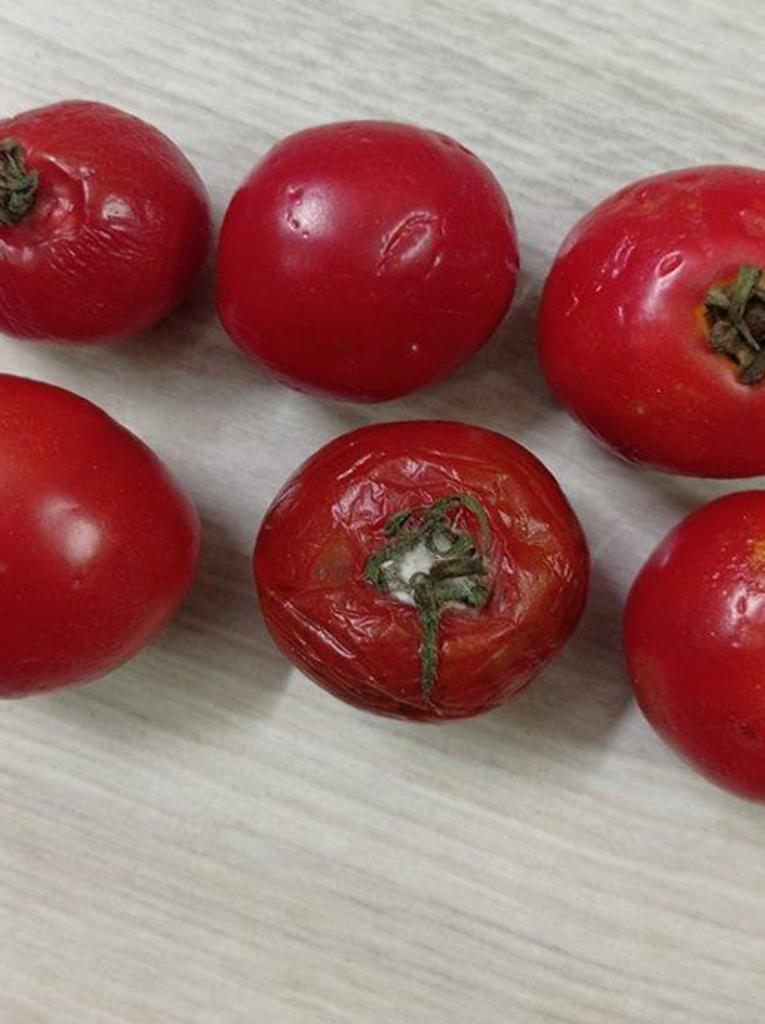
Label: Rotten